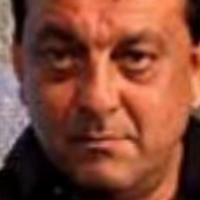
Age group: age 56-65